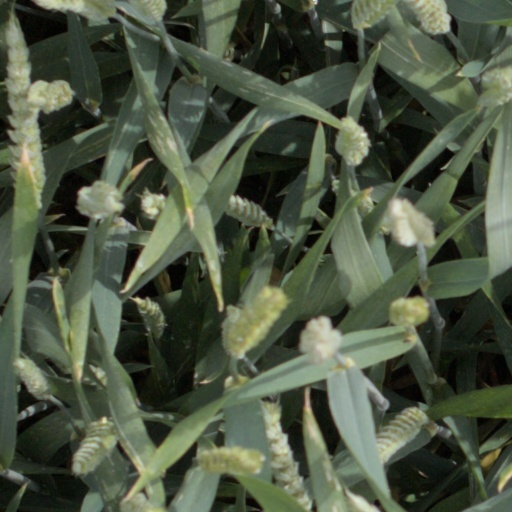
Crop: wheat